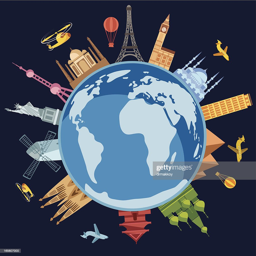
depiction of the world with countries sticking out : vector art